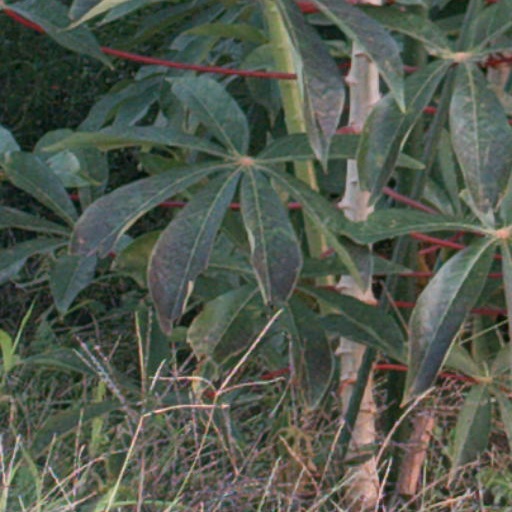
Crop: cassava